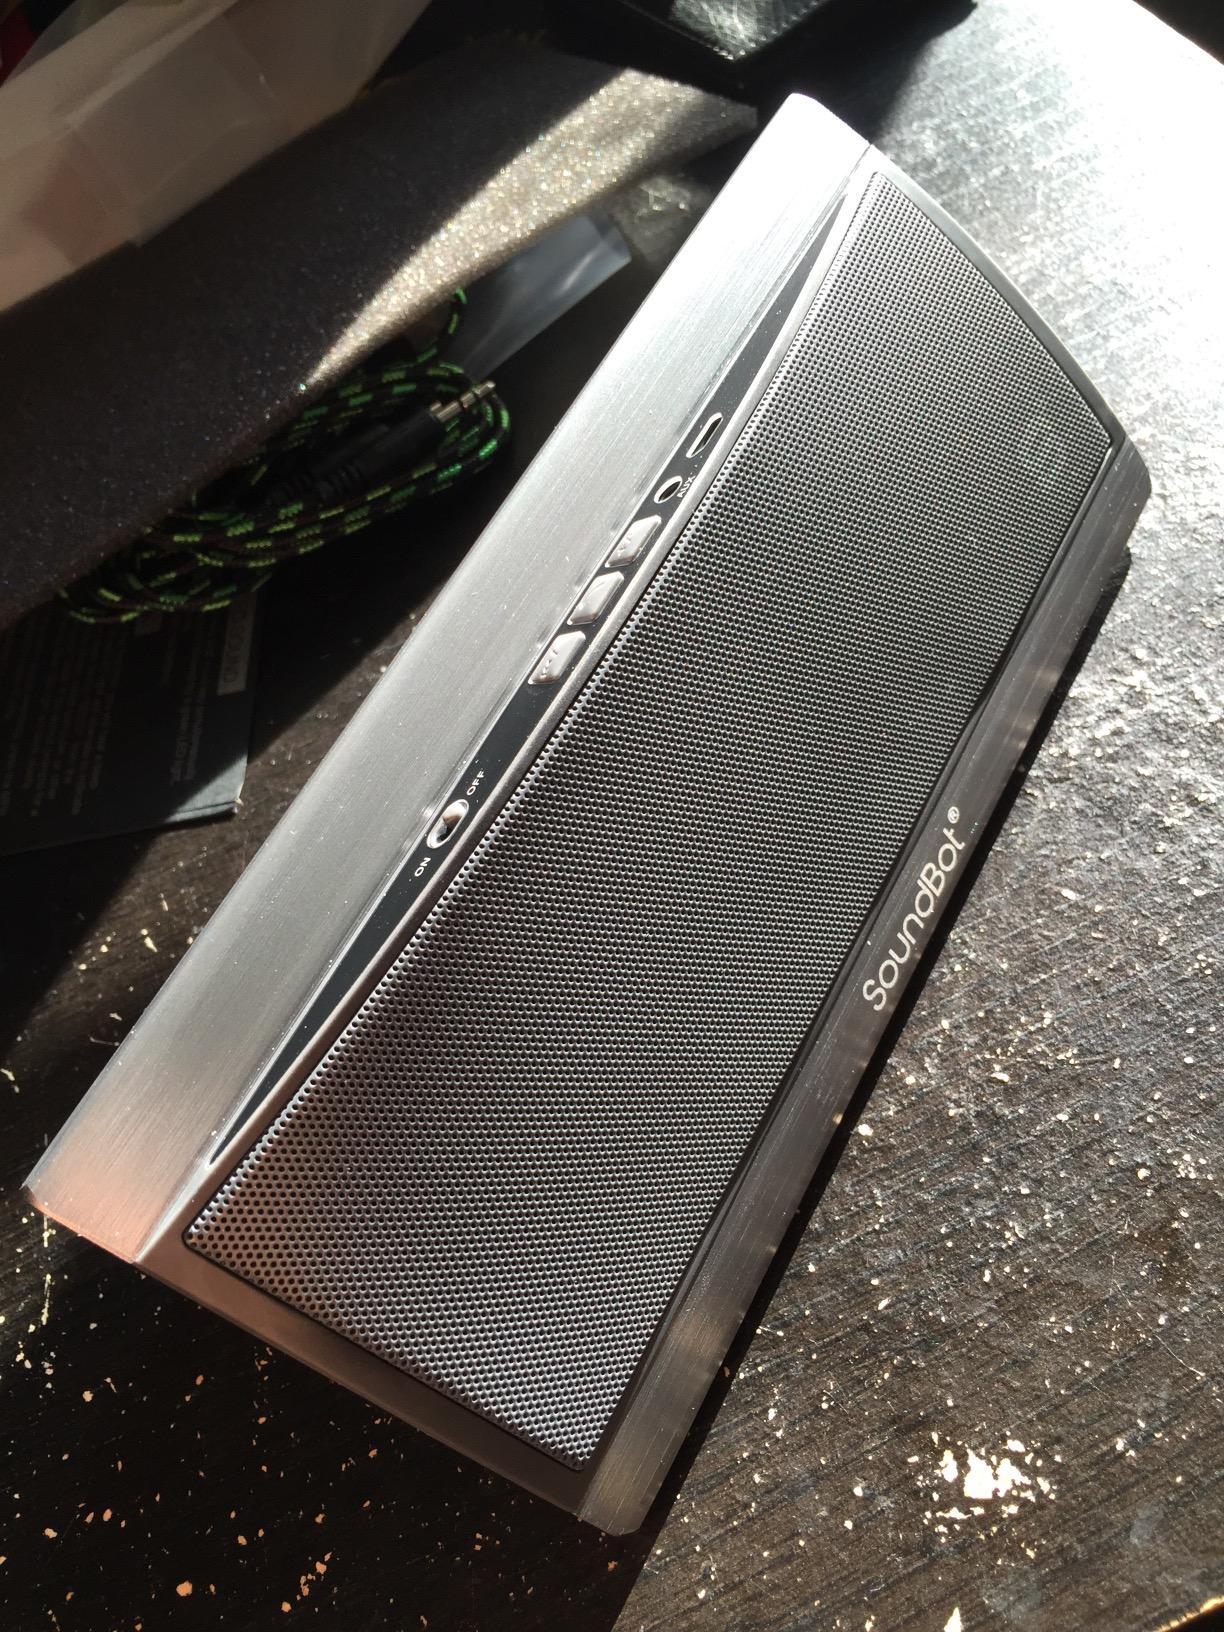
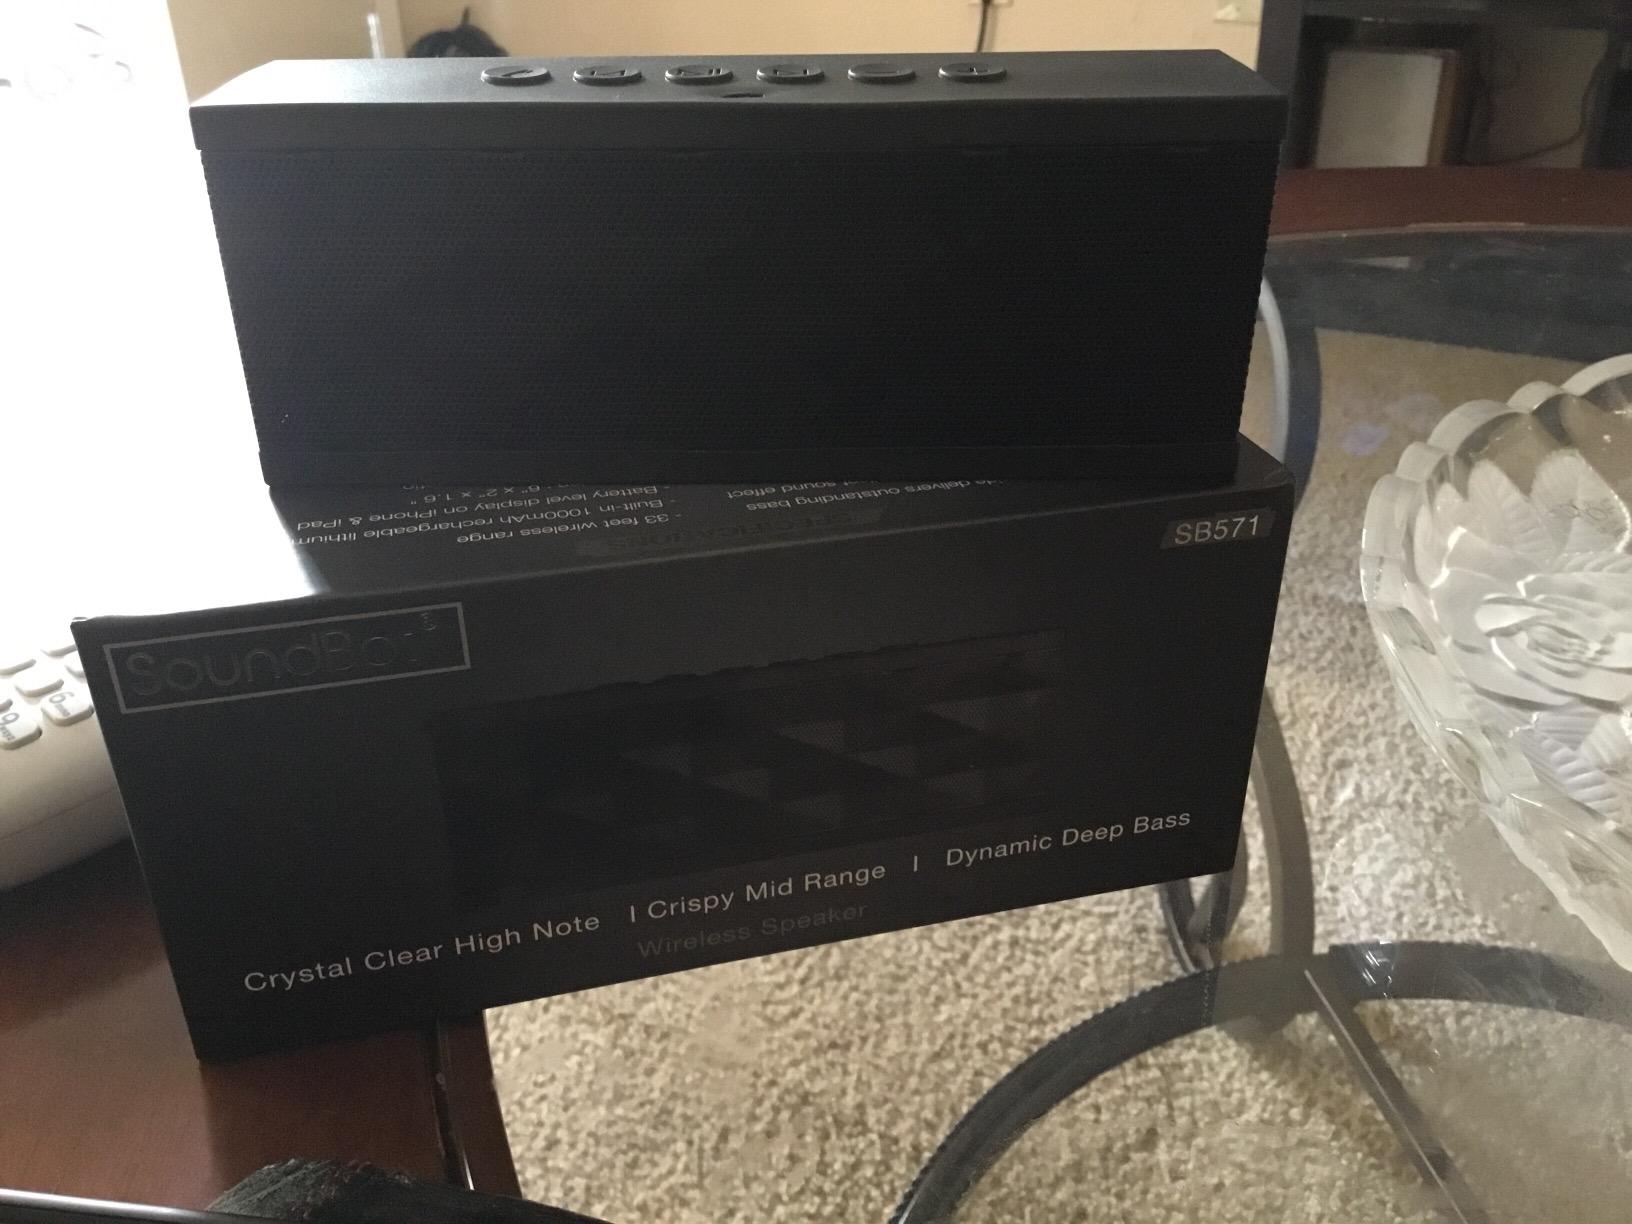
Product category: speaker
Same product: no